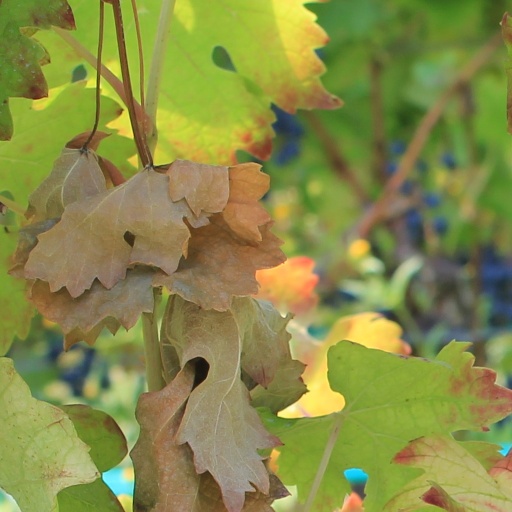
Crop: grape